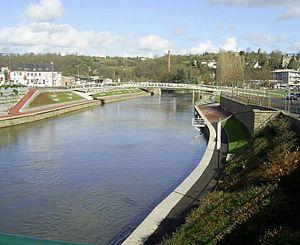
Le Fleuve la Vire dans la ville de Saint-Lô avec vue sur la plage verte et la cheminée de l'ancienne papeterie